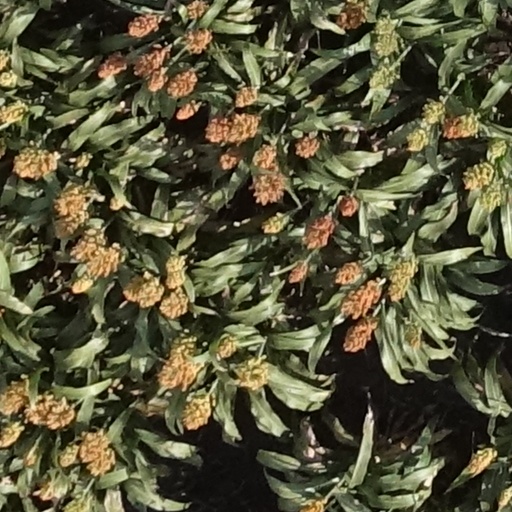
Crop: sorghum